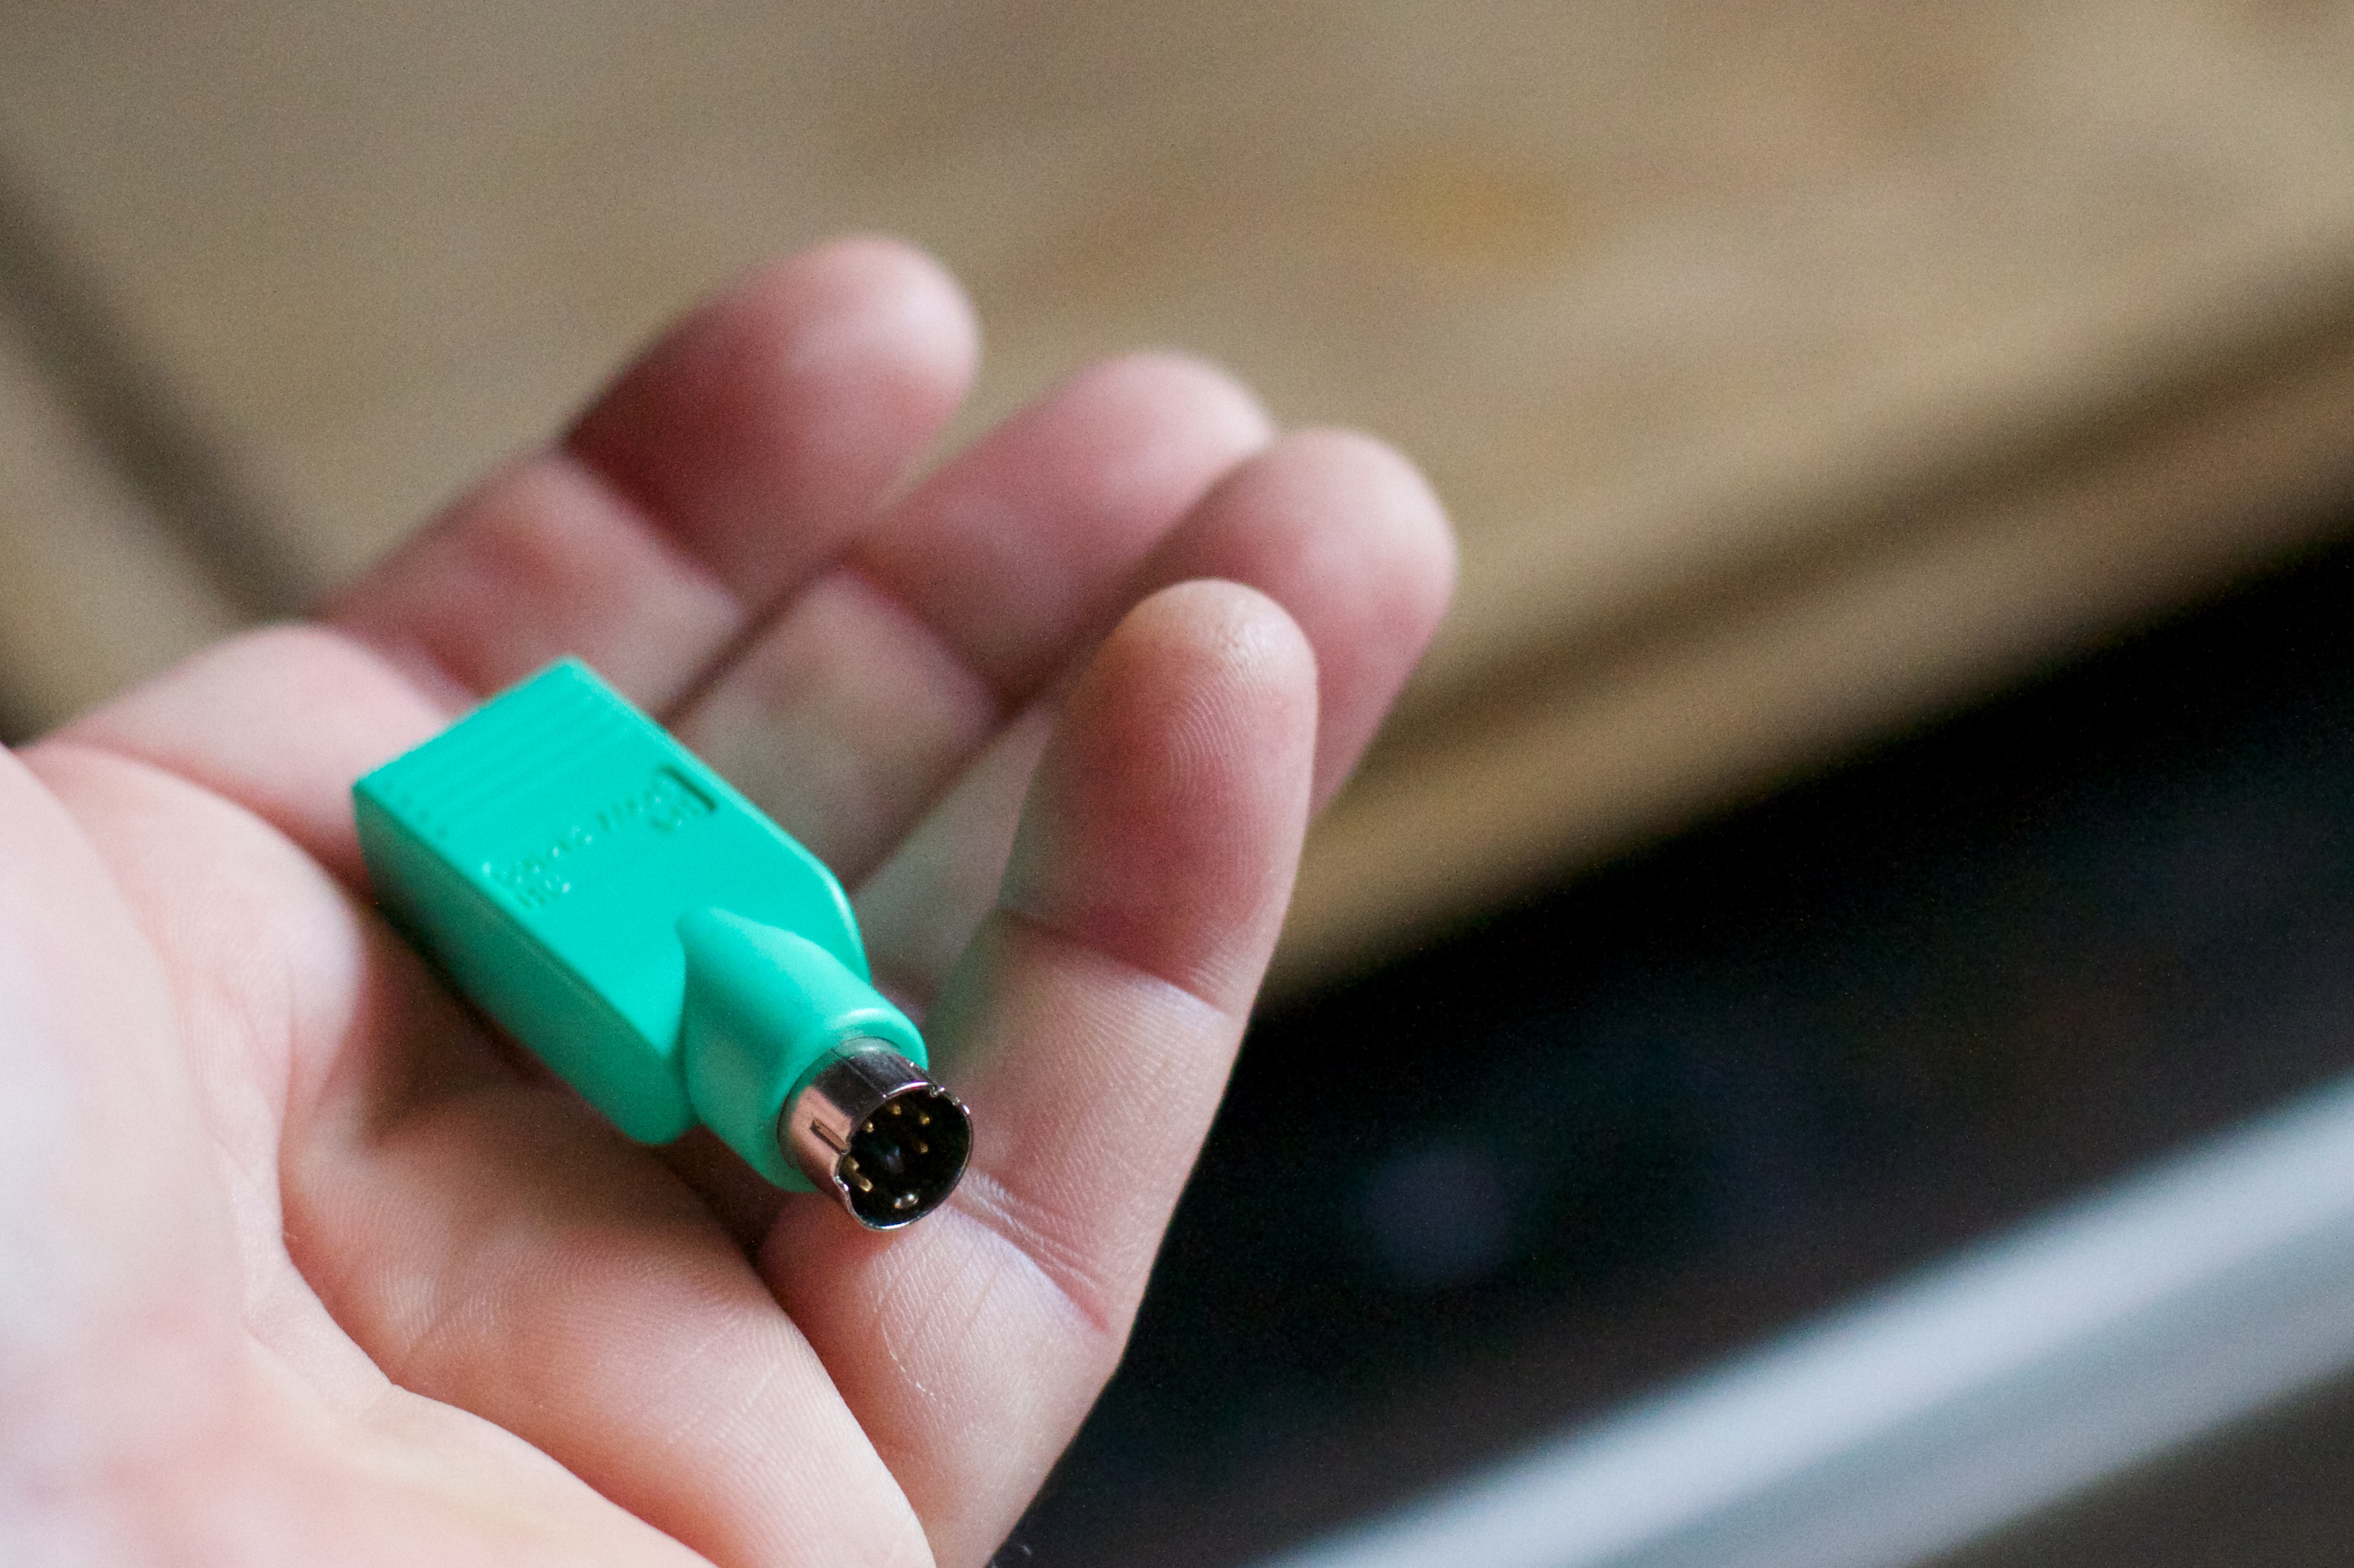
hand, ring, finger, green, color, nail, close up, jewellery, eye, usb, organ, macro photography, fashion accessory